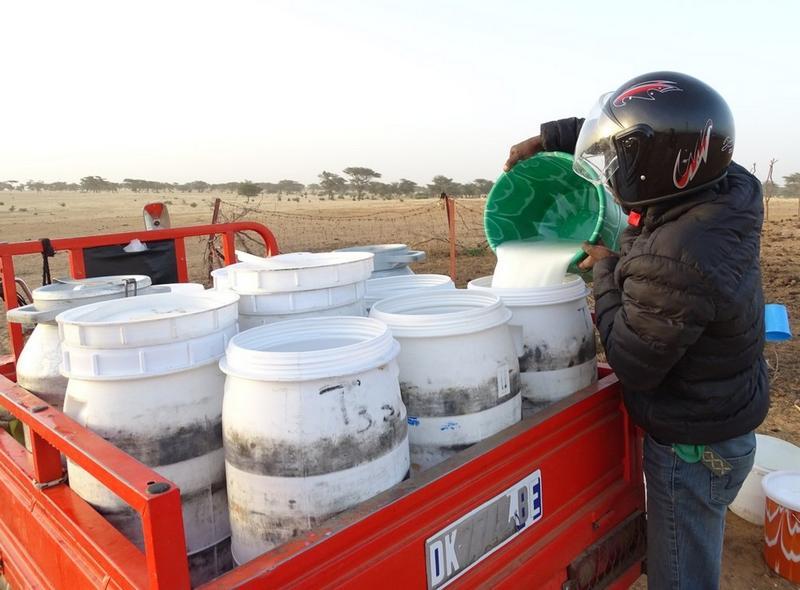
Mtu mmoja ambaye amevalia helmeti nyeusi, jampa nyeusi, anaonekana akimwaga maziwa kutoka kwa ndoo ya kijani kwa ile nyeupe. Gari hilo ambalo limebeba pia linaonekana likiwa lenye rangi nyekundu na miti pia inaonekana kwa umbali.